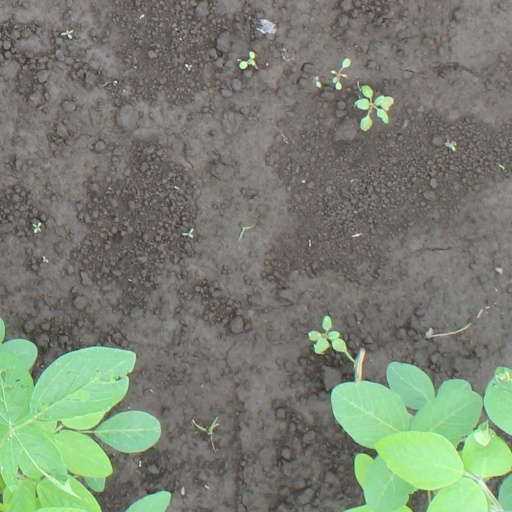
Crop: soybean